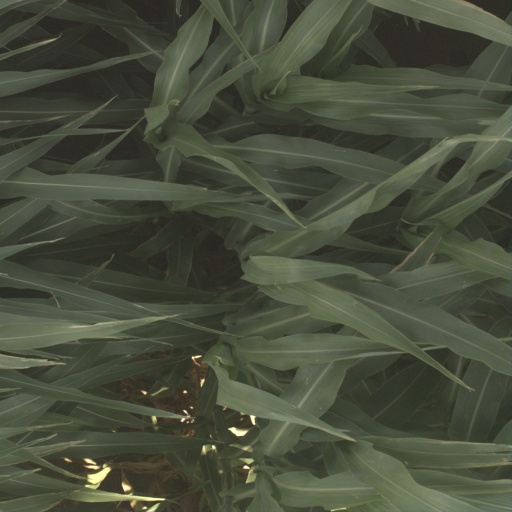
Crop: sorghum